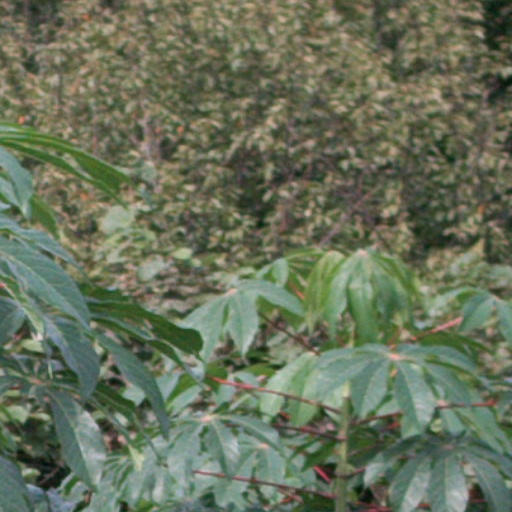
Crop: cassava